The Neighborhood Watch

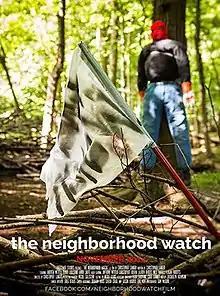
Film poster

The Neighborhood Watch is a 2014 American drama, adventure short film written by Christopher Langer. It went on to the 2015 Ohio Independent Film Festival.